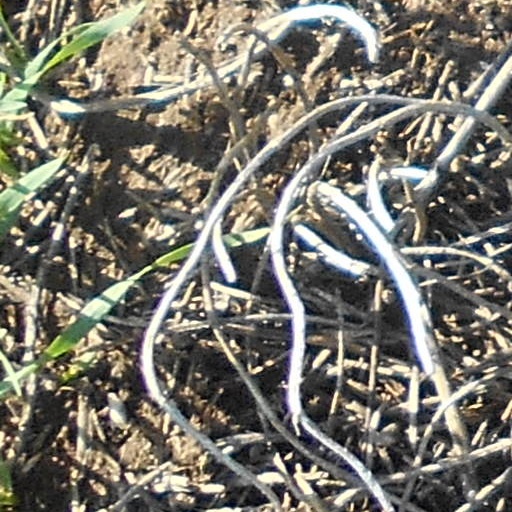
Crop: wheat